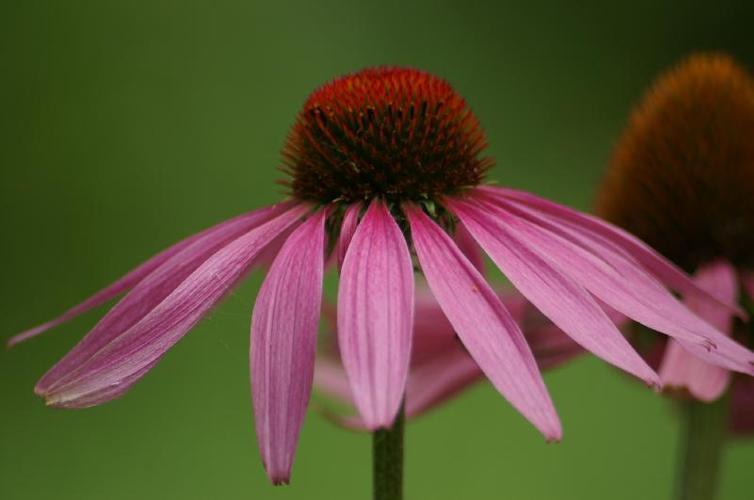
Label: purple coneflower